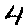
Label: 4